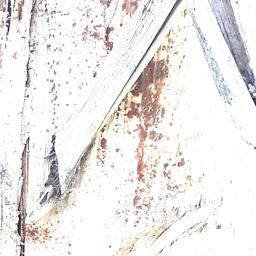
Label: PSEUDOSTEM WEEVIL